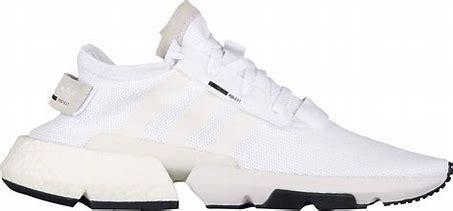
Brand: Adidas
Model: Pod S3 1